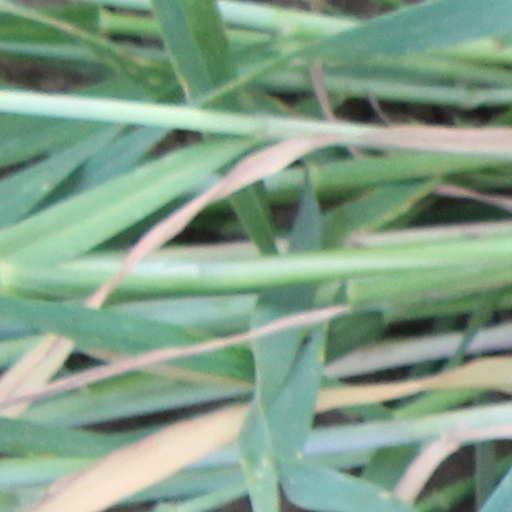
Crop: wheat